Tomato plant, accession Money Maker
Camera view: bottom (45 deg); turntable rotation: 270 degrees
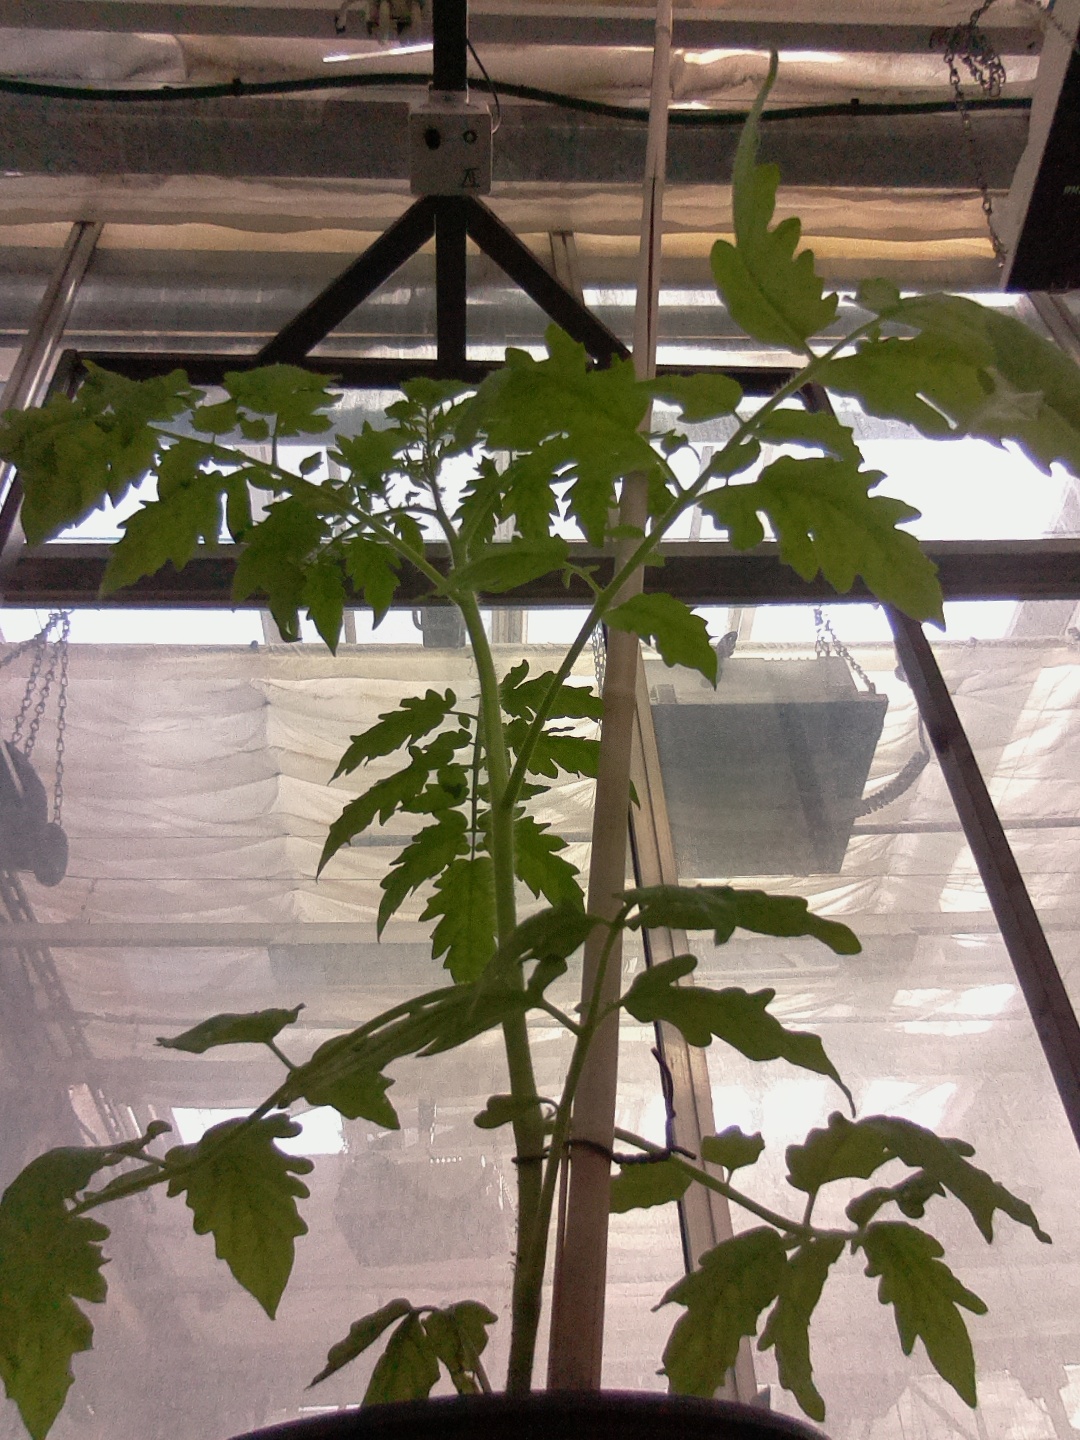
BBCH growth stage 15: 10 of true leaves visible